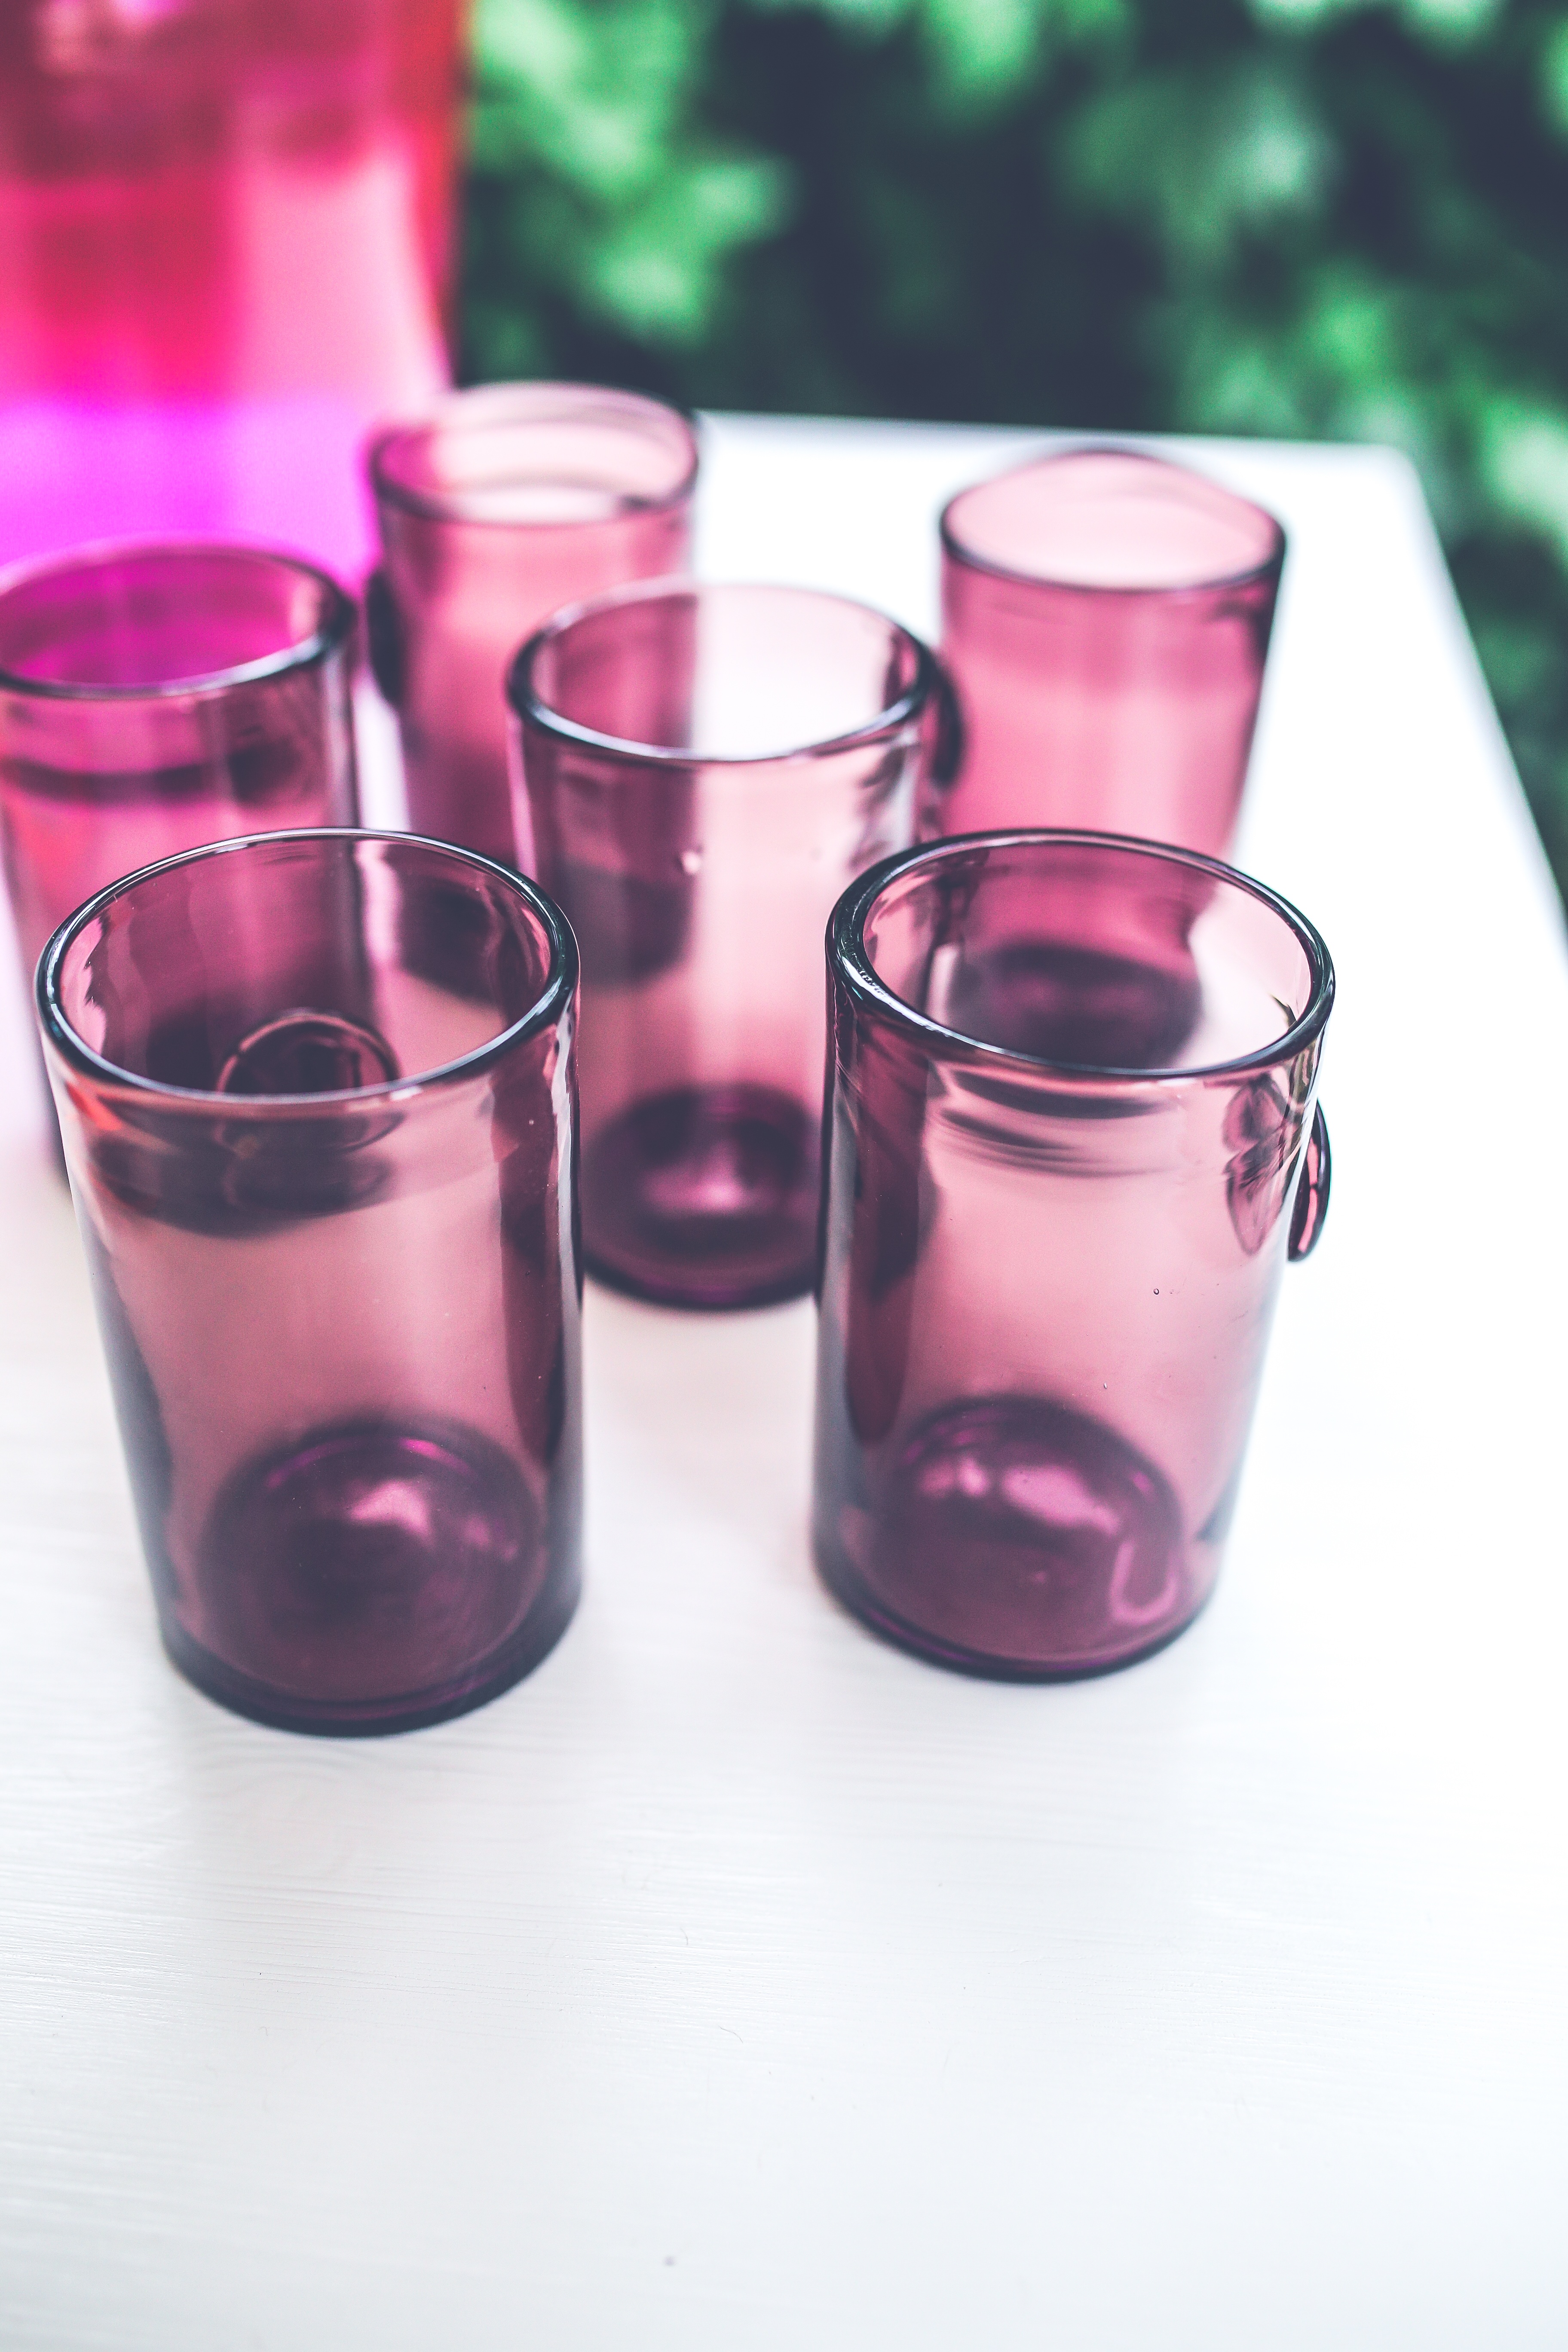
wine, purple, glass, decoration, drink, bottle, empty, pink, red wine, decor, wine bottle, glass bottle, wine glass, glasses, accessories, stemware, drinkware, applied art, hk living, pinkt